Political views of Adolf Hitler

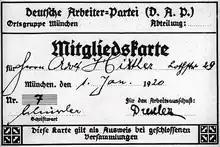
Hitler's membership card for the German Workers' Party

In September 1919 Hitler wrote what is often deemed his first antisemitic text, requested by Mayr as a reply to an inquiry by Adolf Gemlich, who had participated in the same "educational courses" as Hitler. In this report, Hitler argued for a "rational anti-Semitism" which would not resort to pogroms, but instead "legally fight and remove the privileges enjoyed by the Jews as opposed to other foreigners living among us. Its final goal, however, must be the irrevocable removal of the Jews themselves". Most people at the time understood this as a call for forced expulsion. Europe has a long history of expelling Jews and the of the Inquisition.